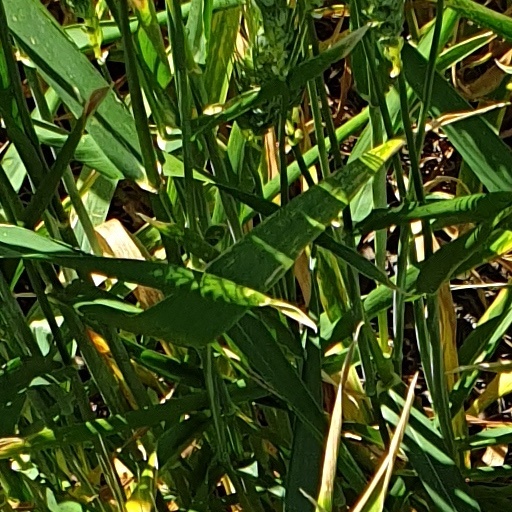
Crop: wheat